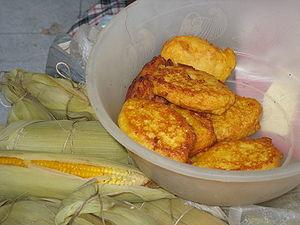
La cuisine de Colombie est le résultat de la fusion des ingrédients, des pratiques et des traditions culinaires des cultures amérindiennes locales, européennes, africaines et métisses. La diversité de la faune et de la flore en Colombie est à l'origine d'une cuisine variée, essentiellement créole. Les ingrédients et les méthodes de préparation des plats colombiens varient en fonction des régions. Parmi les ingrédients les plus courants, on trouve des céréales comme le riz et le maïs, des tubercules comme la pomme de terre ou le manioc, des légumineuses variées, des viandes comme le bœuf, le poulet, le porc, la chèvre, une variété particulière de cochon d'Inde appelée cuy ainsi que d'autres animaux sauvages et des fruits de mer. La variété de fruits tropicaux est aussi importante avec notamment de la mangue, de la banane, de la papaye, de la goyave, de la narangille et du fruit de la passion.